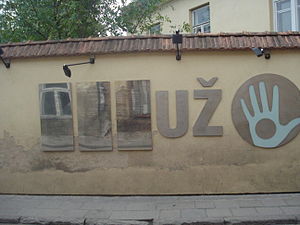
Užupis / Billeder fra Užupis
Užupis er et kvarter på ca. 0,6 km² i udkanten af den gamle bykerne Senamiestis i Vilnius, Litauens hovedstad. Navnet betyder "på den anden side af floden". Užupis afgrænses på tre sider fra den gamle bykerne af floden Vilnia, der gav navnet til Vilnius. Kvarteret er kendt for sin kunstnerkoloni, "republikken Užupis", som "erklærede sig selvstændig" i 1997.